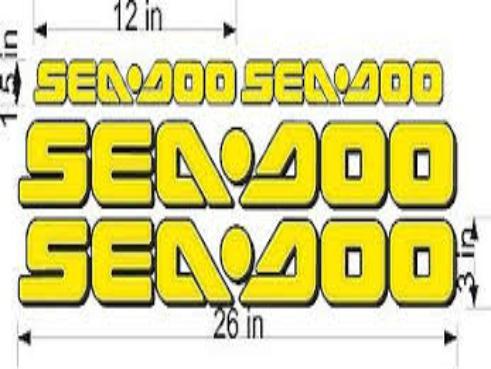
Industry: Sports